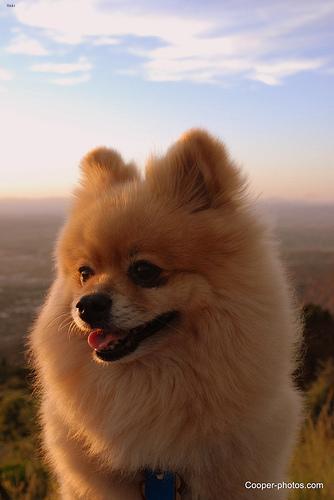
pomeranian